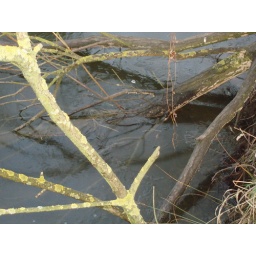
fallen tree in ma aunts lake